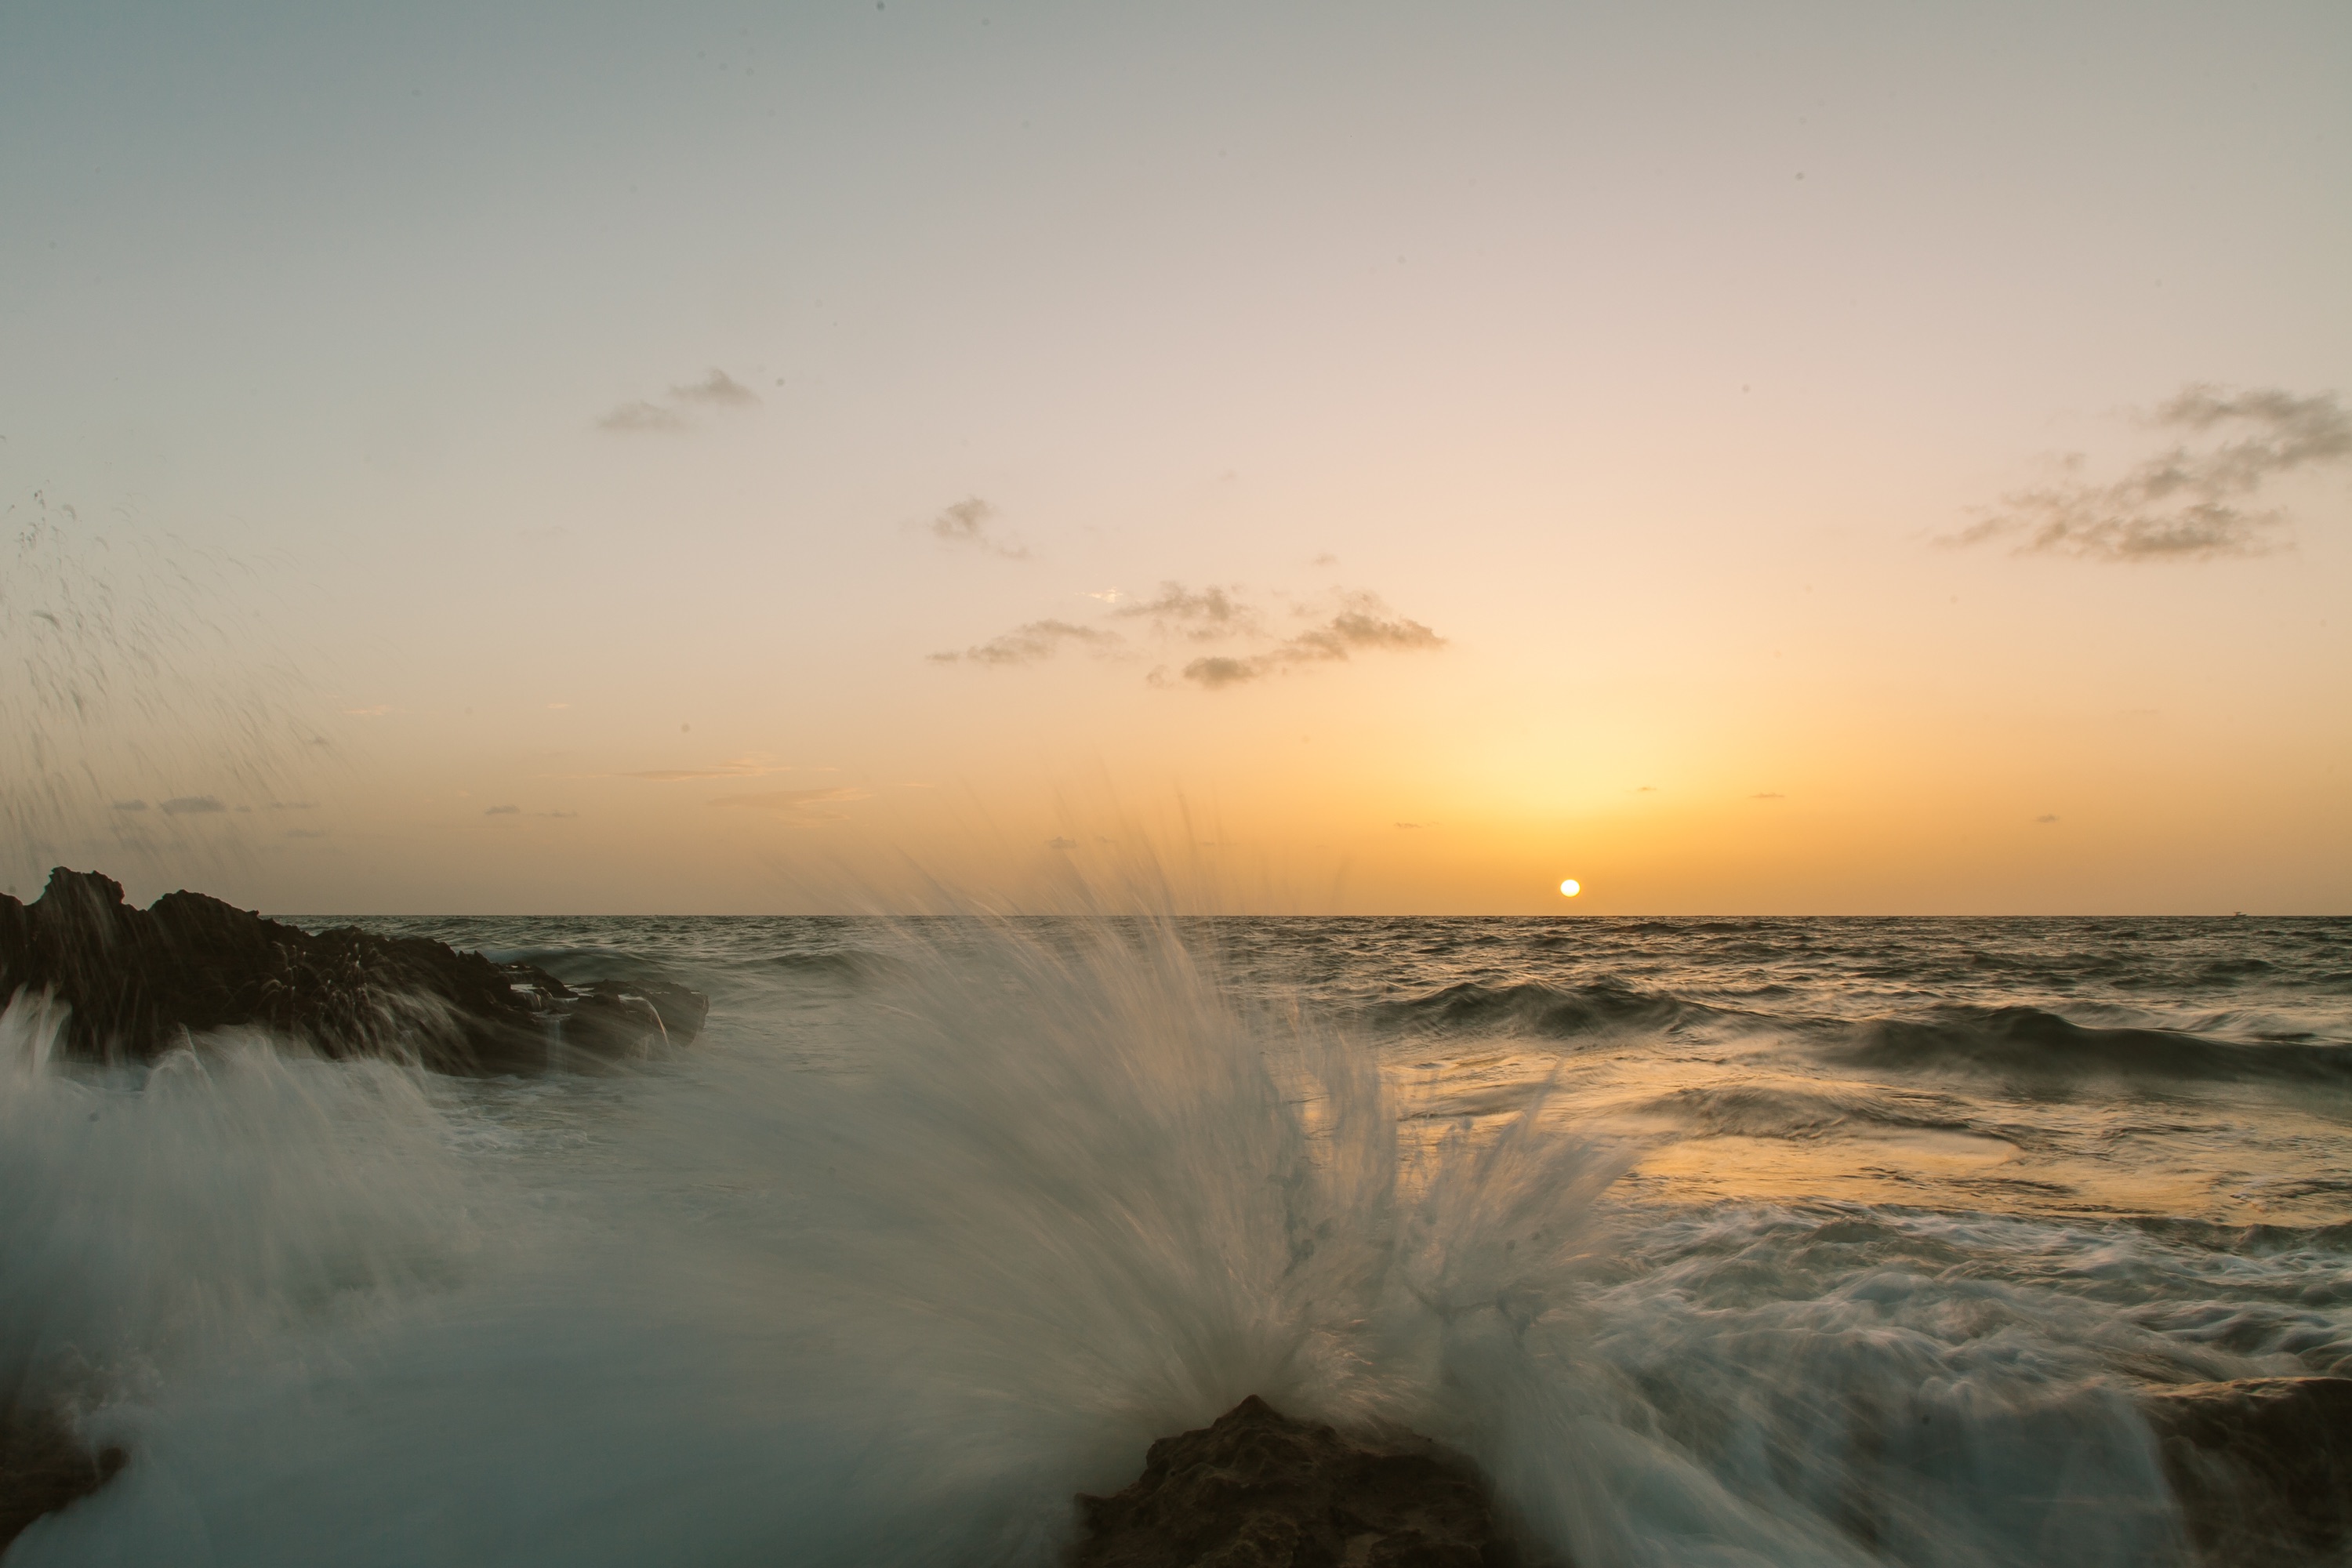
beach, sea, coast, sand, ocean, horizon, cloud, sun, sunrise, sunset, sunlight, morning, shore, wave, dawn, dusk, evening, body of water, atmospheric phenomenon, wind wave